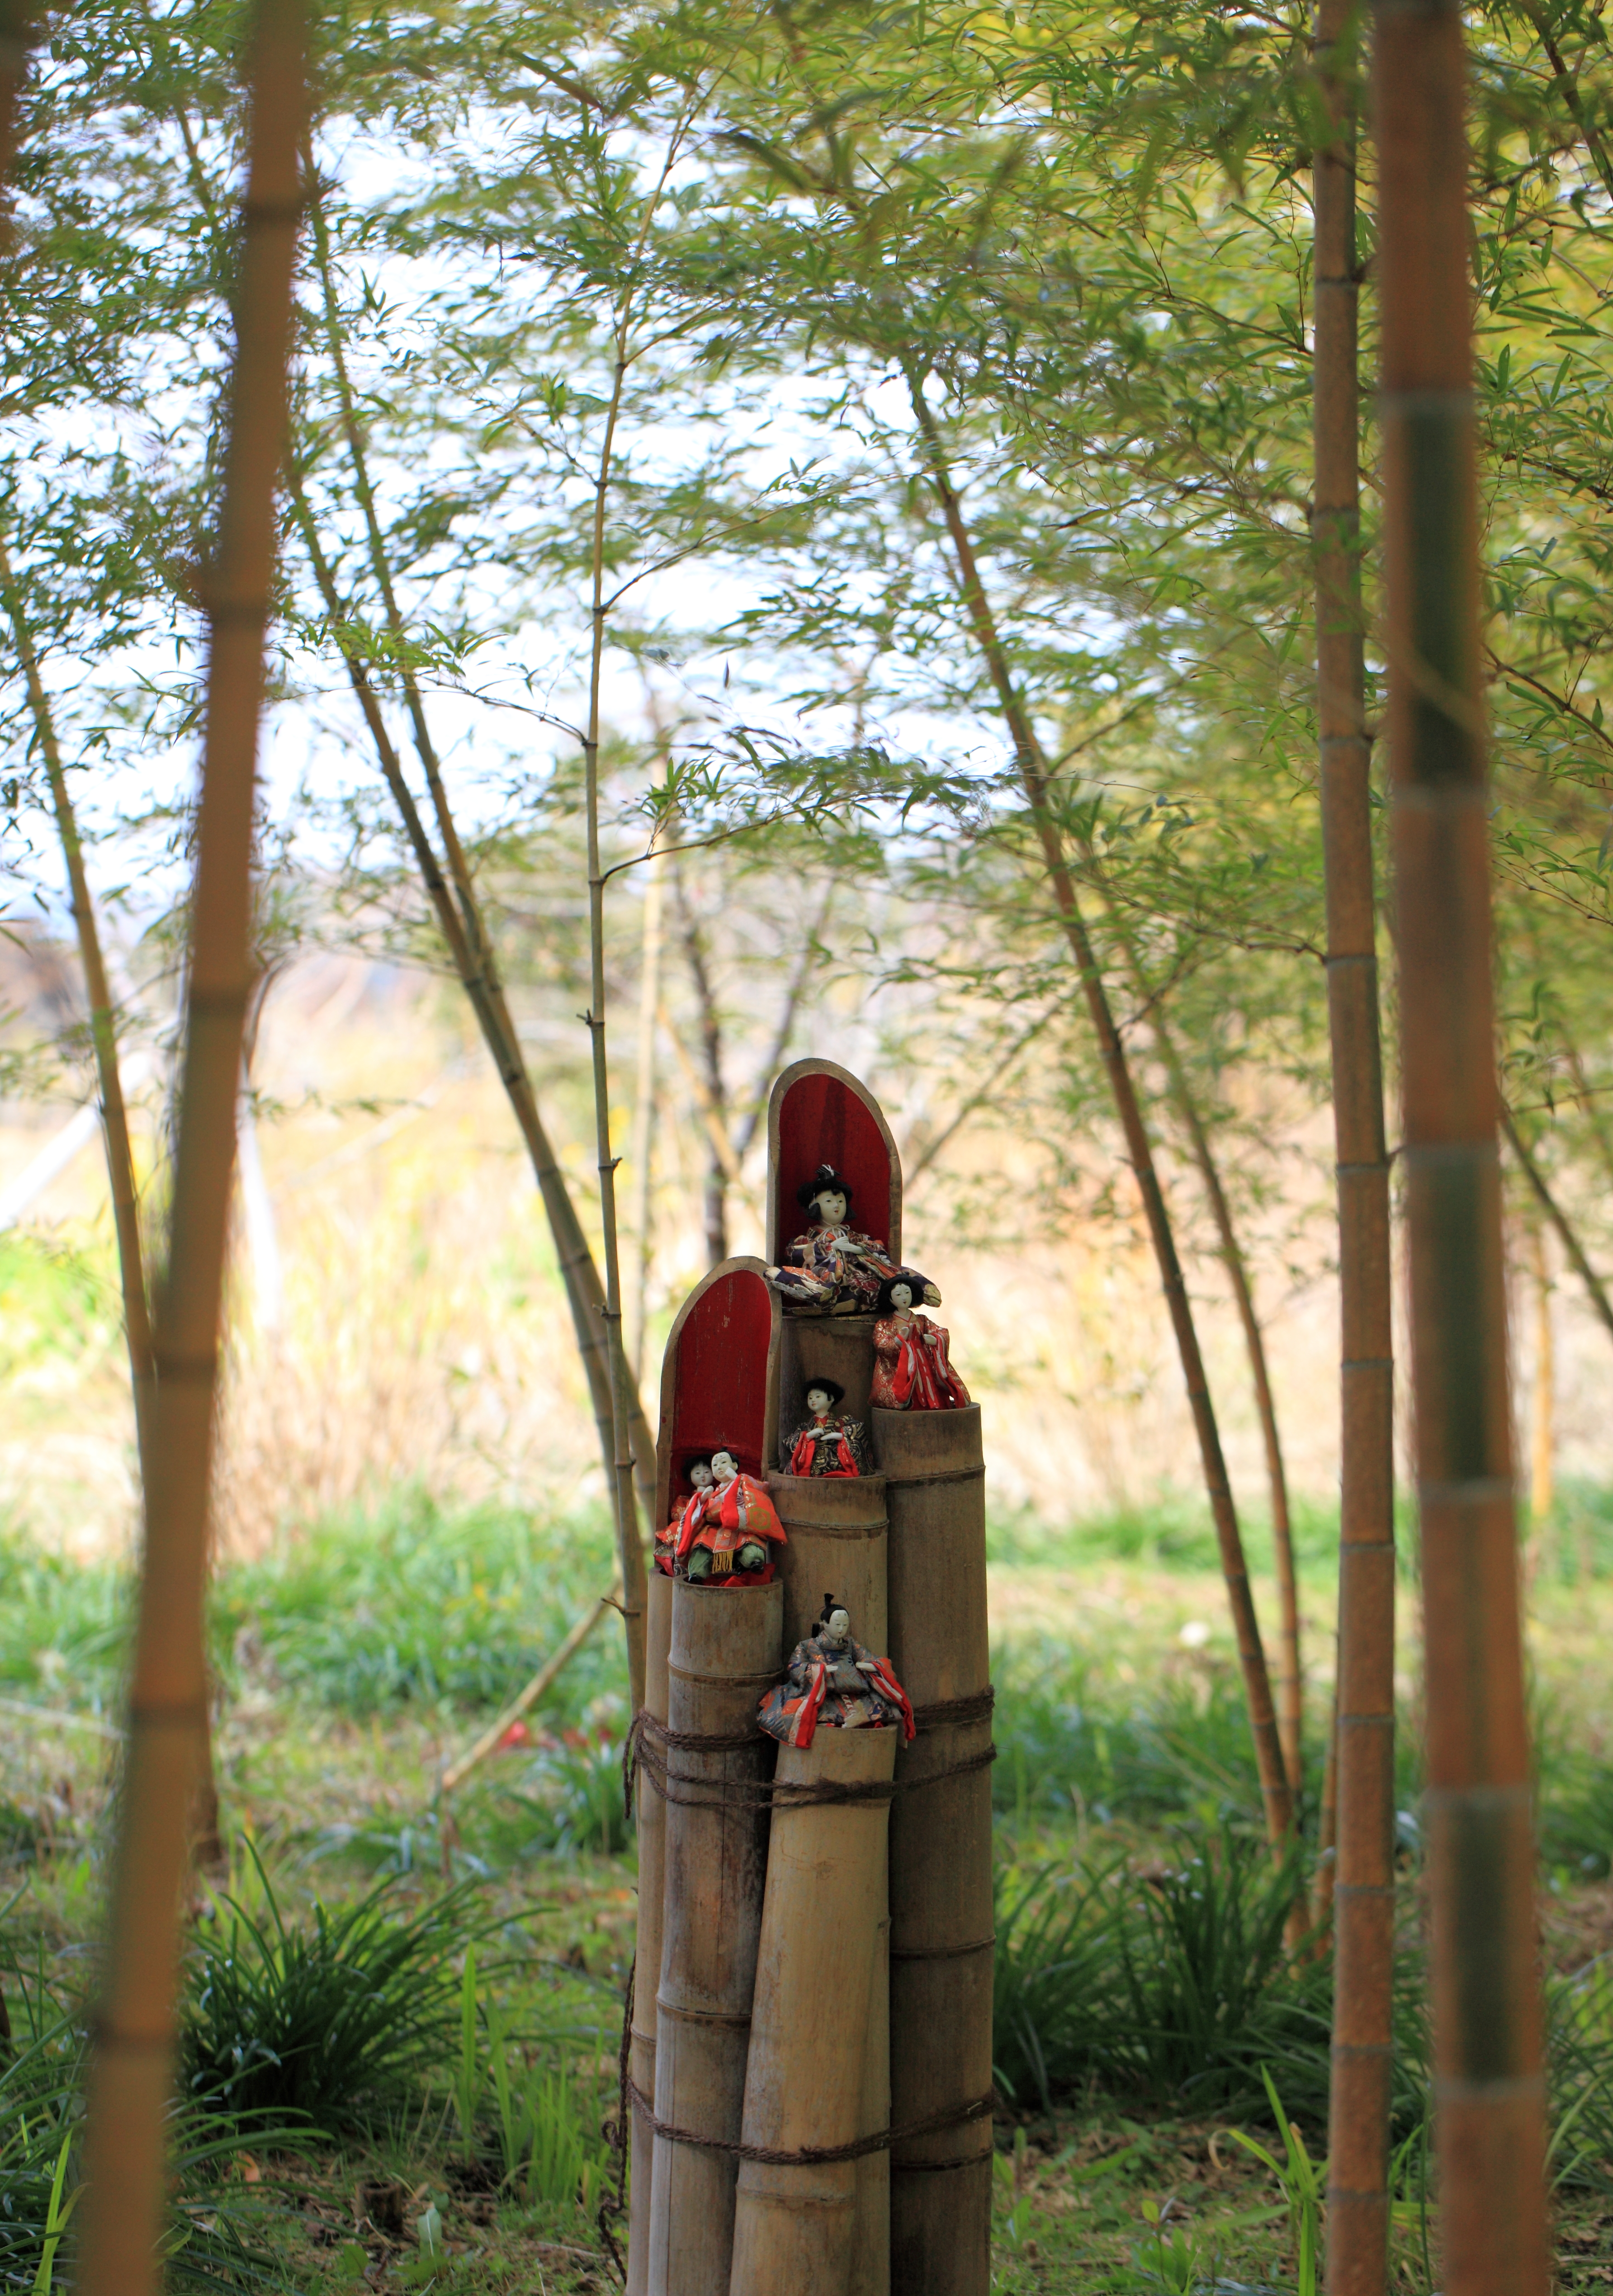
tree, forest, high, jungle, japanese, dolls, 5d, style, hires, woodland, habitat, markii, hi, res, resolution, natural environment